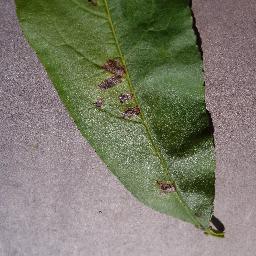
Label: Peach___Bacterial_spot